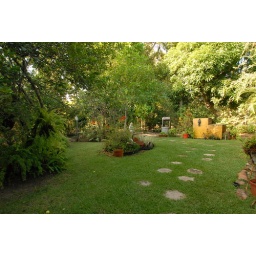
The garden with outdoor grill, small sitting area, and tropical plants including hanging baskets. (Photo by R. Cobb)